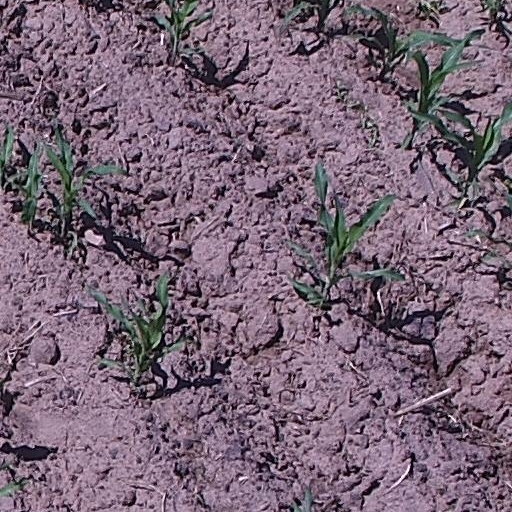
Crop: maize; corn